Stone Temple Pilots

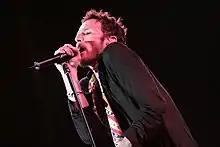

In December 2011, Dean DeLeo told "Rolling Stone," "what I'd like to see happen is the band go out and do more intimate shows – really lovely theaters around the country." DeLeo also commented on a possible extended reissue of "Core" including live archived material, "We have tons of live recordings from that era, and we didn't multi-track record that stuff. There's no fixes, so they'd sound incredible if we just master them." On January 2, 2012, Scott Weiland also commented on the 20th anniversary of "Core," saying "Well, we're doing a lot of special things. [There's] a lot of archival footage that we're putting together, a coffee table book, hopefully a brand new album – so many ideas. A box set and then a tour, of course." On June 26, STP released its first-ever concert film, "Alive in the Windy City," on DVD and Blu-ray. The performance was filmed at a sold-out show in March 2010 at the Riviera Theatre in Chicago.